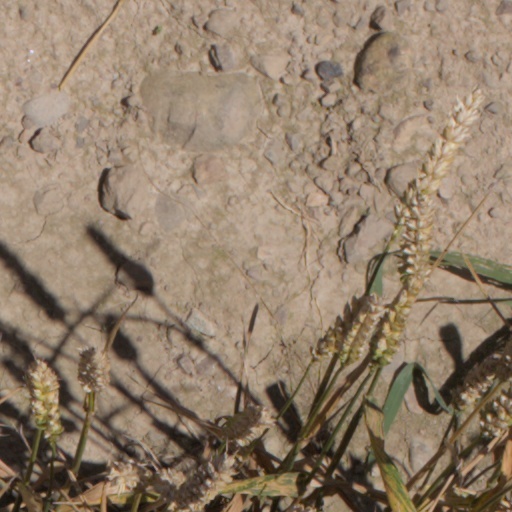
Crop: wheat